1895 Copenhagen Women's Exhibition

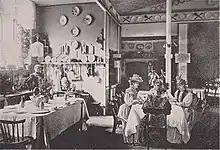
Old and new kitchen exhibit

The Chicago World's Fair in 1893 had impressed Danish visitors with its Woman's Building containing presentations of art and literature. Sophie Oxholm (1848–1935), who had visited the exhibition, was obviously impressed by the exhibition, especially the show of Danish needlework. On her return to Denmark, she immediately brought a number of influential women together with a view to arranging a Nordic women's exhibition in Copenhagen the following year. Despite initial enthusiasm, as a result of budgetary and management problems, it was announced in February 1894 that the exhibition would not be held until 1895.